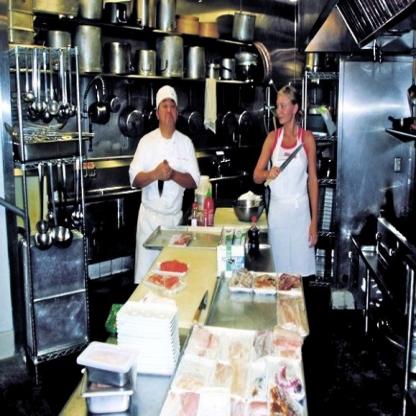
Scene: Indoor